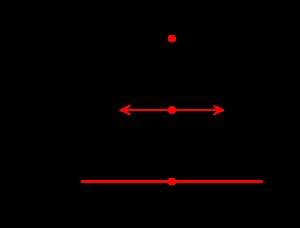
En physique, la simultanéité de deux évènements est le fait qu'ils se produisent au même moment.